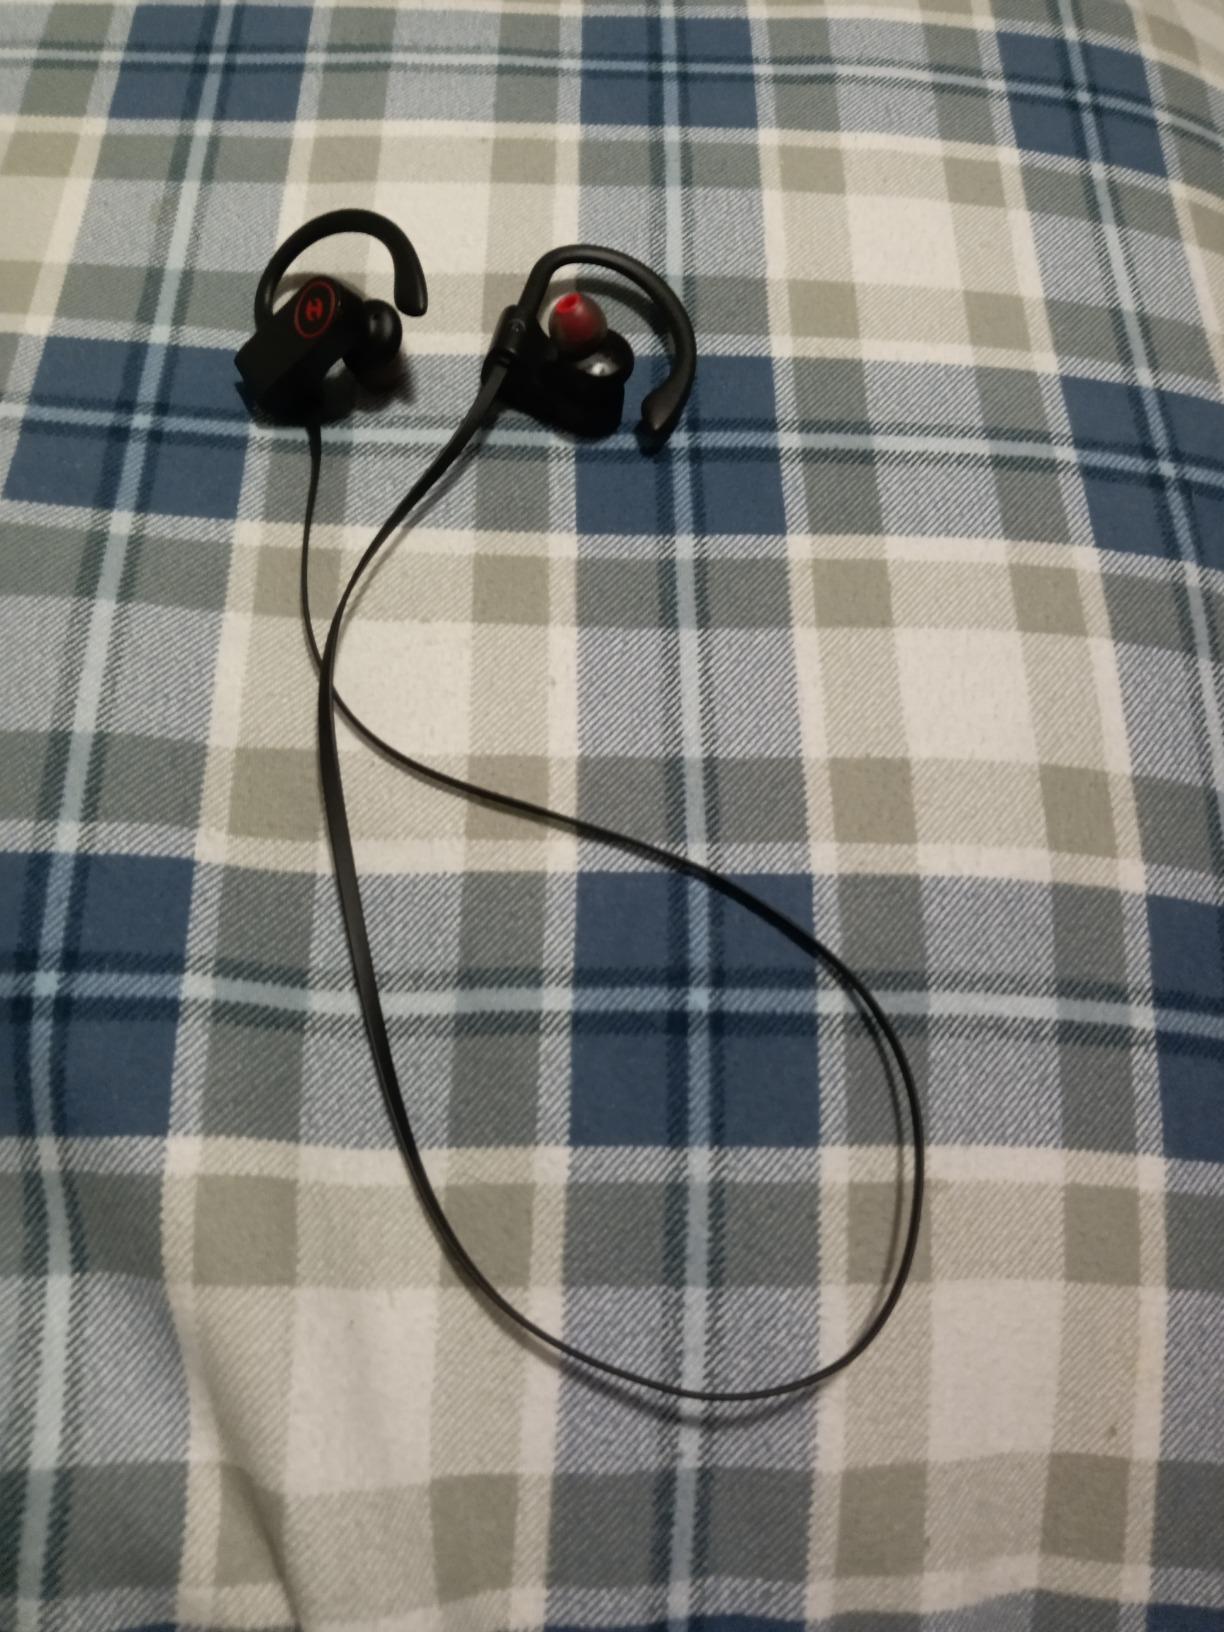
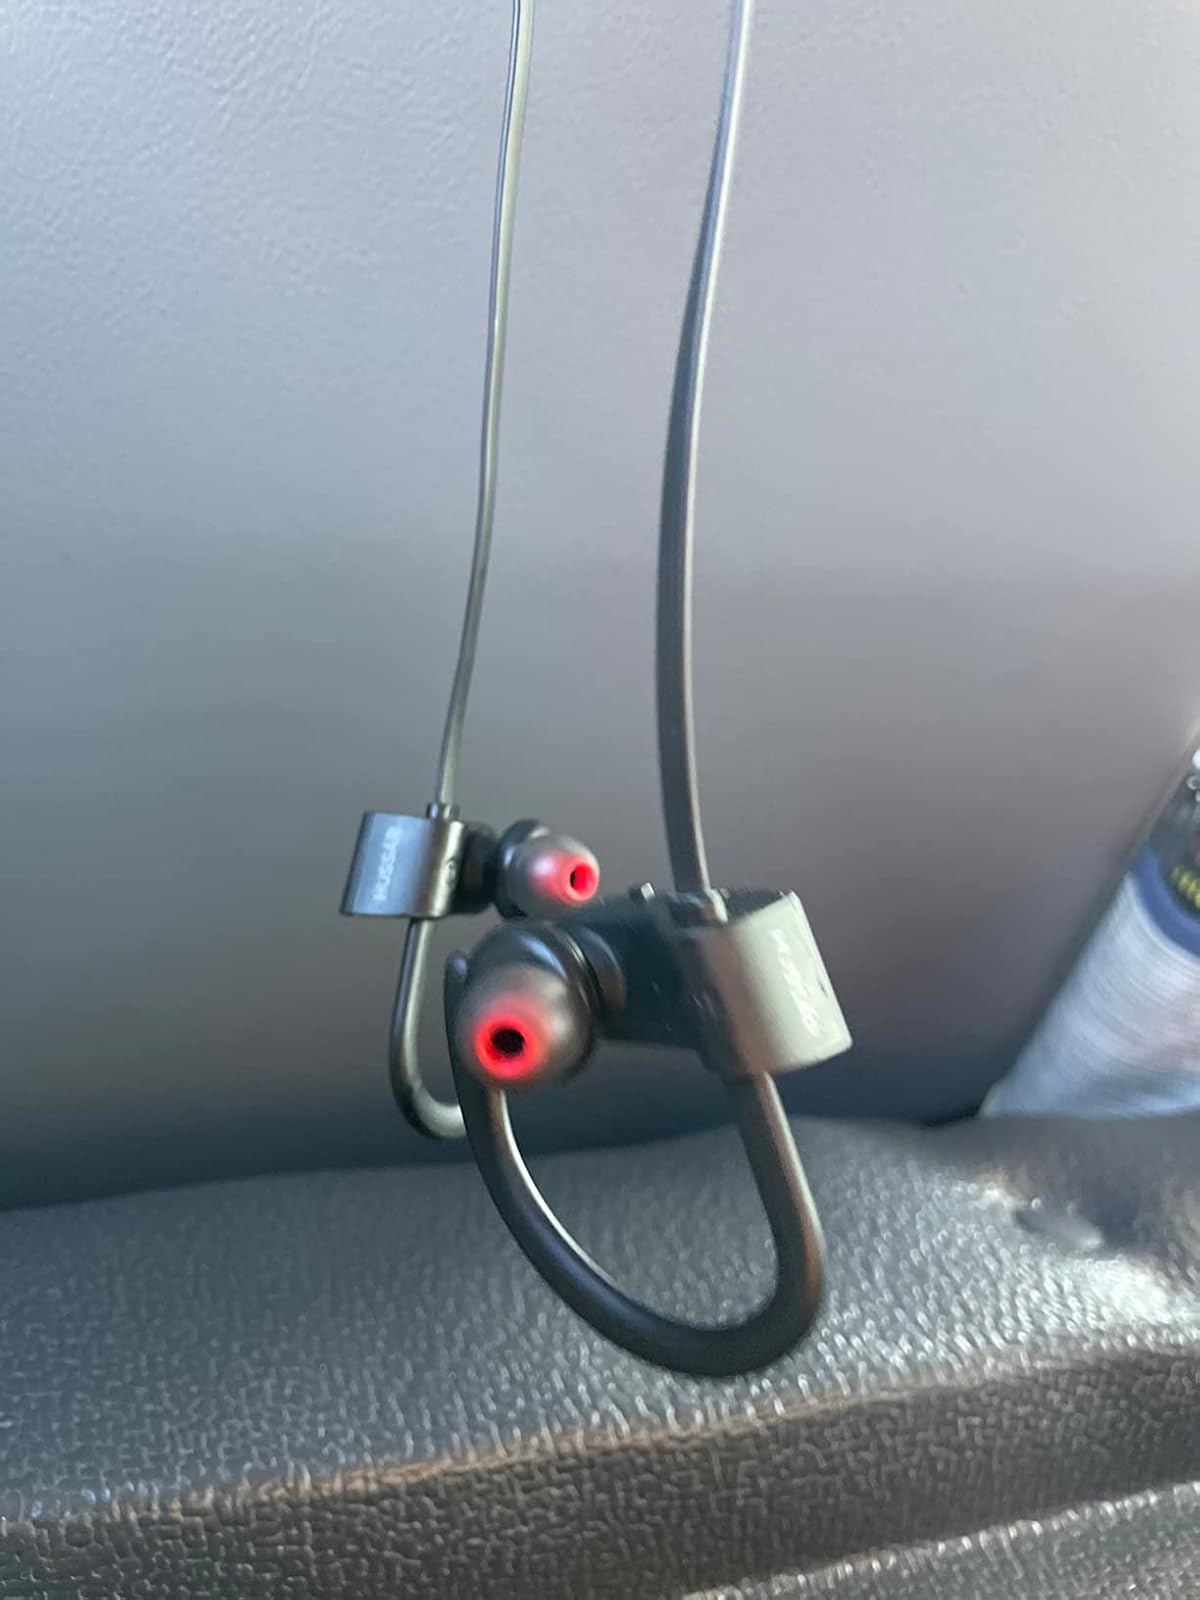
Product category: headphones
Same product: yes